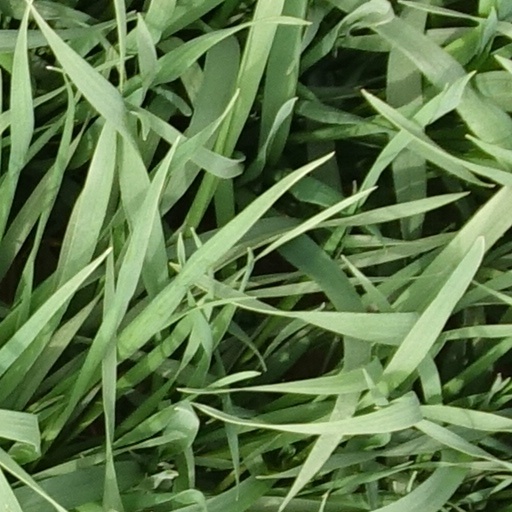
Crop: wheat